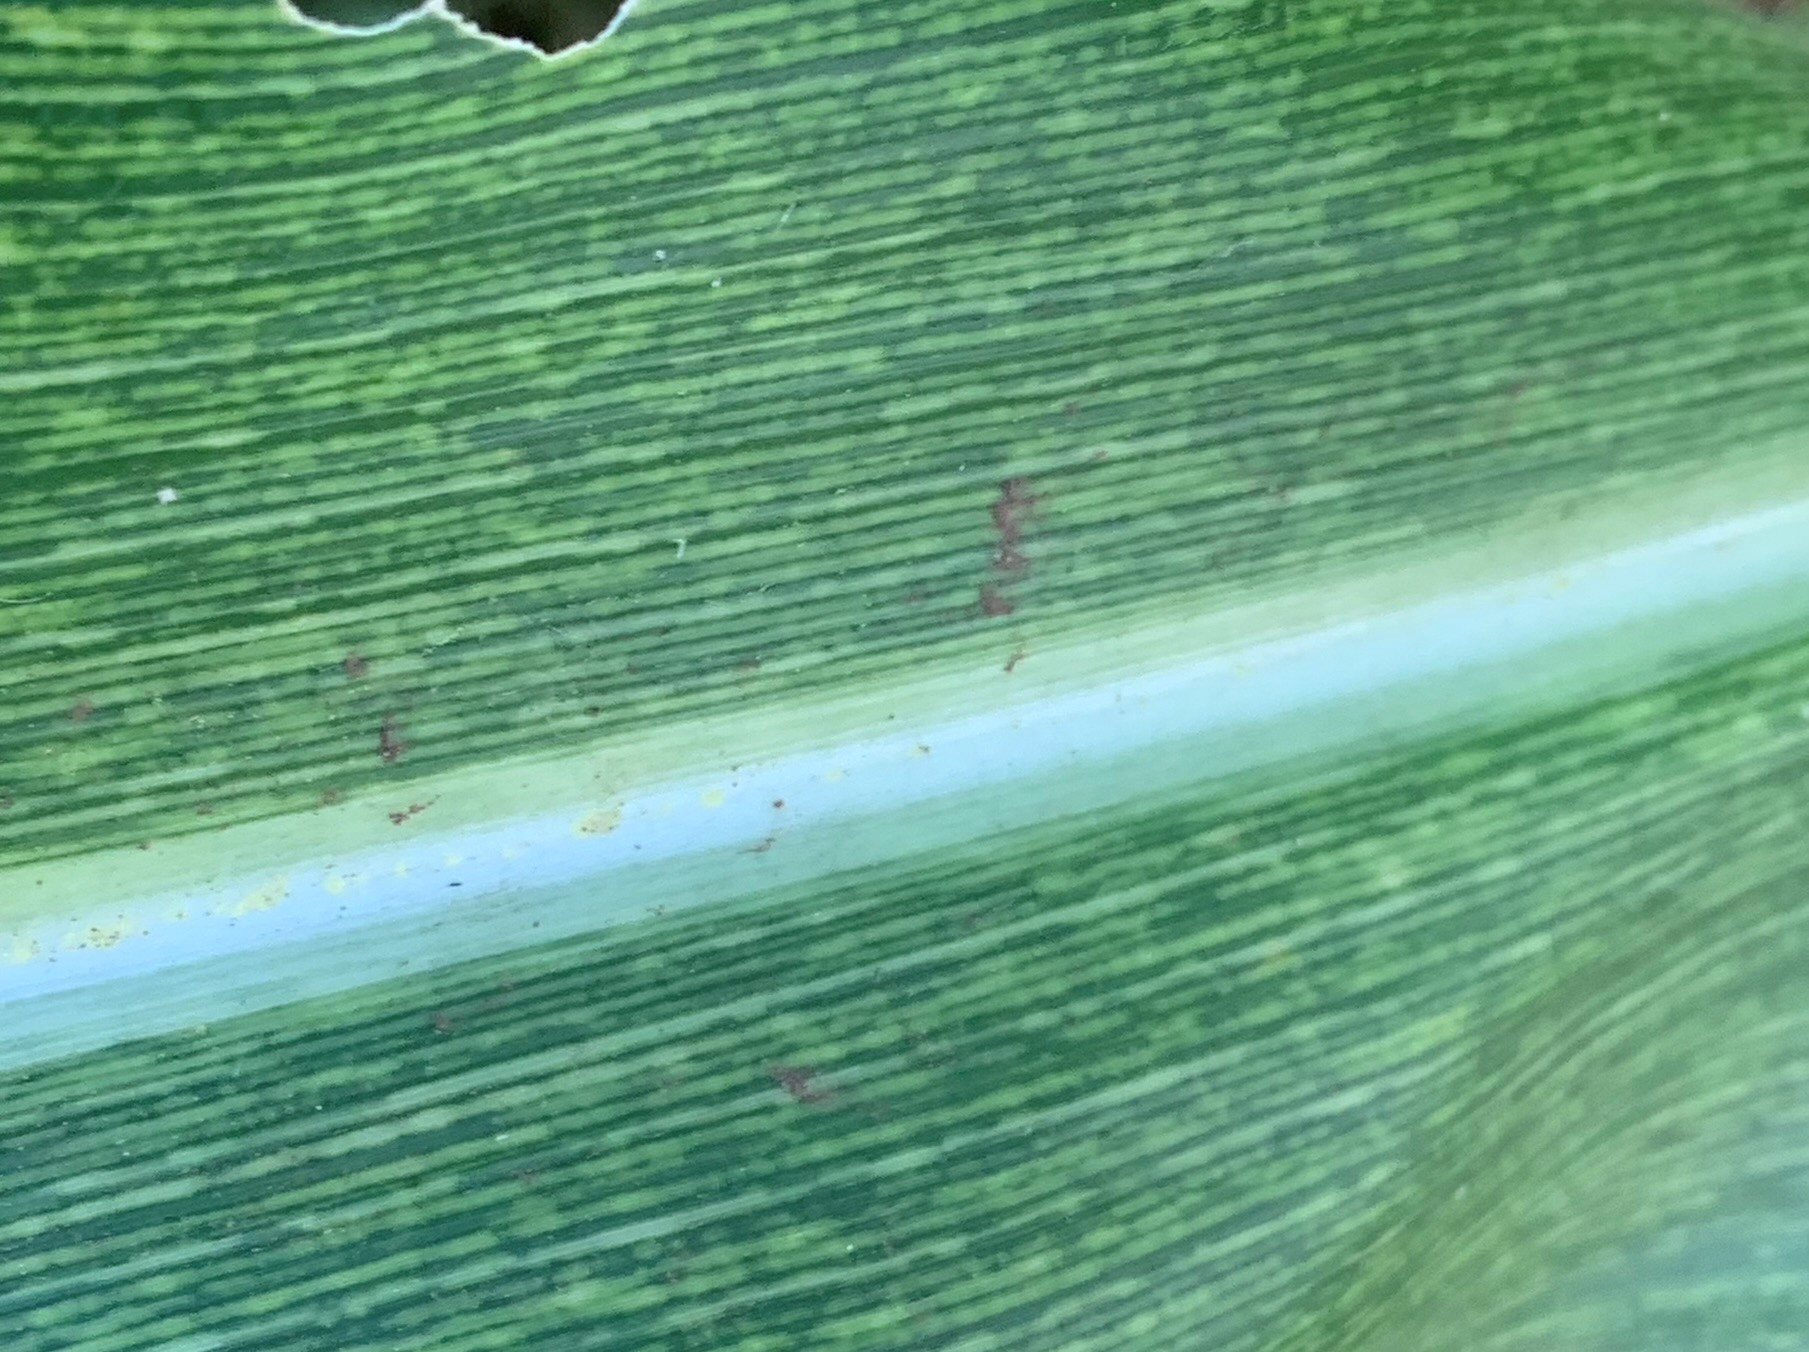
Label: MSV